Perugia

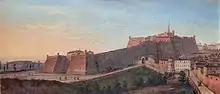
Rocca Paolina, view of the fortress in a 19th century painting

Between 1429 and 1433, the Palazzo dei Priori was expanded and new churches and private chapels were built. The patronage of the Baglioni attracted artists such as Piero della Francesca, Pinturicchio, and Raphael, making Perugia an important artistic center. During this time, Perugia became a significant hub of the Umbrian Renaissance, marked by the production of the eight panels depicting the life of Saint Bernardino, a collaborative effort probably involving Pinturicchio, Piermatteo d'Amelia, and the young Perugino, among others, commonly referred to as the "1473 workshop." Pietro "Perugino" Vannucci created numerous works in the city, including a cycle of frescoes in the Hall of Audiences of the Collegio del Cambio.